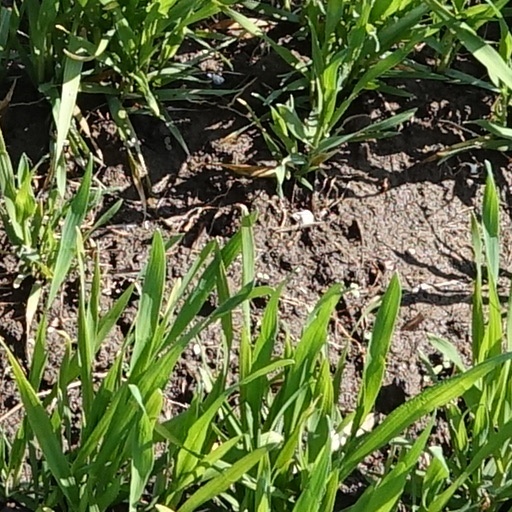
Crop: wheat